Pomona Zipser

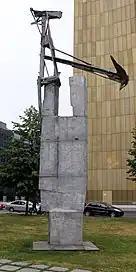
Sculpture by Pomona Zipser, 1999/2000, aluminium, 900 x 400 x 200 cm, Lindenstraße 66, Berlin, Germany.

Pomona Zipser won the competition organised by the Berliner Wasserbetriebe, and constructed a monumental, aluminium sculpture on the corner of Rudi-Dutschke and Lindenstrasse in Berlin.